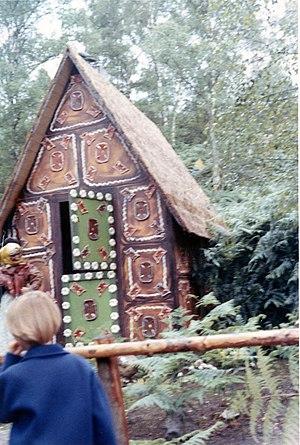
Ermenonville La Mer De Sable - La maison de la sorcière - 1966
La Mer de Sable est un parc à thème ouvert en 1963 et situé au cœur de la forêt d'Ermenonville, à proximité immédiate d'Ermenonville dans l'Oise. Il est le plus vieux parc à thème en activité en France.